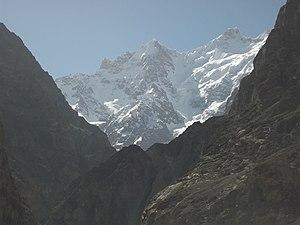
Le Tirich Mir est un sommet du Pakistan s'élevant à 7 708 mètres d'altitude dans la province de Khyber Pakhtunkhwa et constituant le point culminant de l'Hindou Kouch. Il est entouré de glaciers. Des alpinistes norvégiens ont réalisé les premières ascensions de la cime principale et de la cime orientale, la deuxième plus haute, respectivement en 1950 et en 1964.